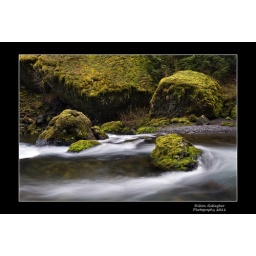
A little rock and water study from the stream below Wahclella falls. Thanks for looking